River Church Ipswich

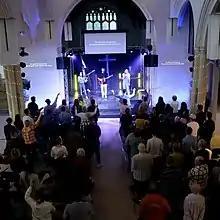
THE SIX at River Church

River Church launched in September 2021 and is led by Amy and Matt Key, who are both ordained in the Church of England. River Church has a dream to see Ipswich overflowing with life, and is popular amongst students from the nearby University of Suffolk. River Church runs regular Alpha courses.